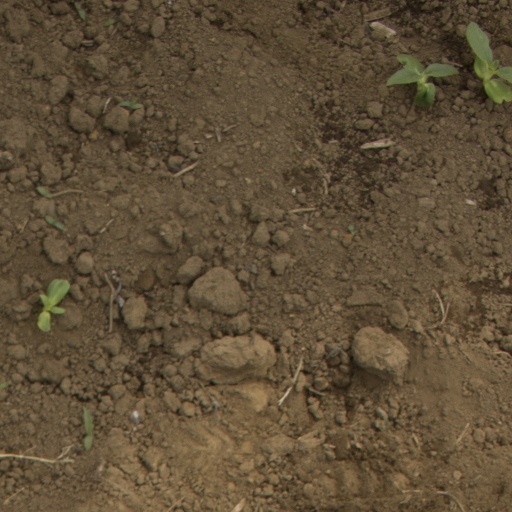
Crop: Jerusalem artichoke